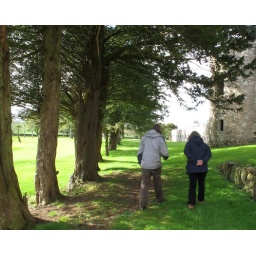
walking around the castle